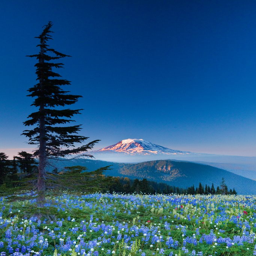
mountain in morning light , with wildflower - filled subalpine meadows along protected site by person